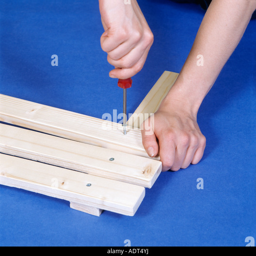
close - up of hands using a screwdriver on slats of wood